Sophie-Charlotte-Platz (Berlin U-Bahn)

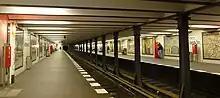
Platform view

Sophie-Charlotte-Platz is a Berlin U-Bahn station on line U2.